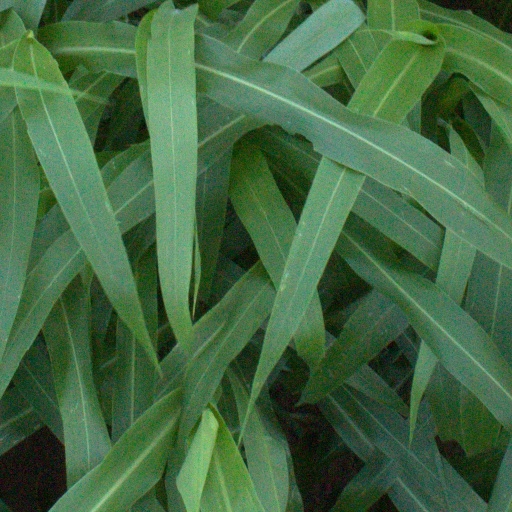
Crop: sorghum